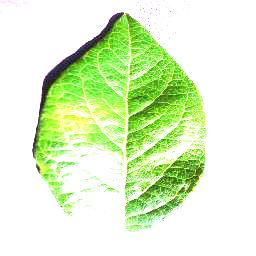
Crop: blueberry
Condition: healthy